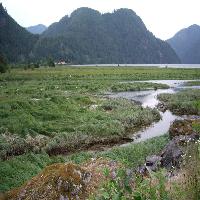
Weather: cloudy or overcast